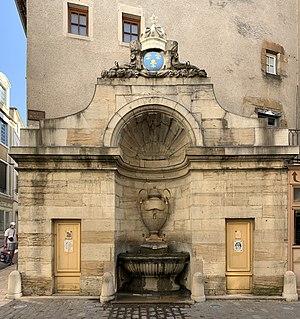
Fontaine des Serpents, Paris.
Cluny est une commune française située dans le département de Saône-et-Loire en région Bourgogne-Franche-Comté.
Cet article dresse la liste des fontaines protégées au titre des monuments historiques dans la région de Bourgogne-Franche-Comté.
Ce tableau présente la liste de tous les monuments historiques classés ou inscrits dans la ville de Cluny, Saône-et-Loire, en France.